VTuber Legend

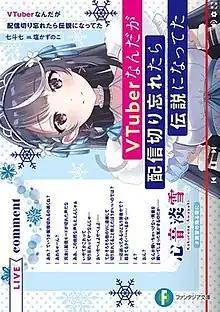
First light novel volume cover, featuring Awayuki Kokorone

VTuber Legend: How I Went Viral After Forgetting to Turn Off My Stream, or VDen for short, is a Japanese light novel series written by Nana Nanato and illustrated by Siokazunoko. The series originated on the novel posting websites Hameln and Kakuyomu in 2020, before beginning publication under Fujimi Shobo's Fujimi Fantasia Bunko light novel imprint in May 2021, who have published ten volumes as of February 2025. The series is licensed in English by J-Novel Club. A manga adaptation by Roto Fujisaki began serialization in Kadokawa Shoten's "Comp Ace" magazine in August 2023. An anime television series adaptation produced by TNK aired from July to September 2024.